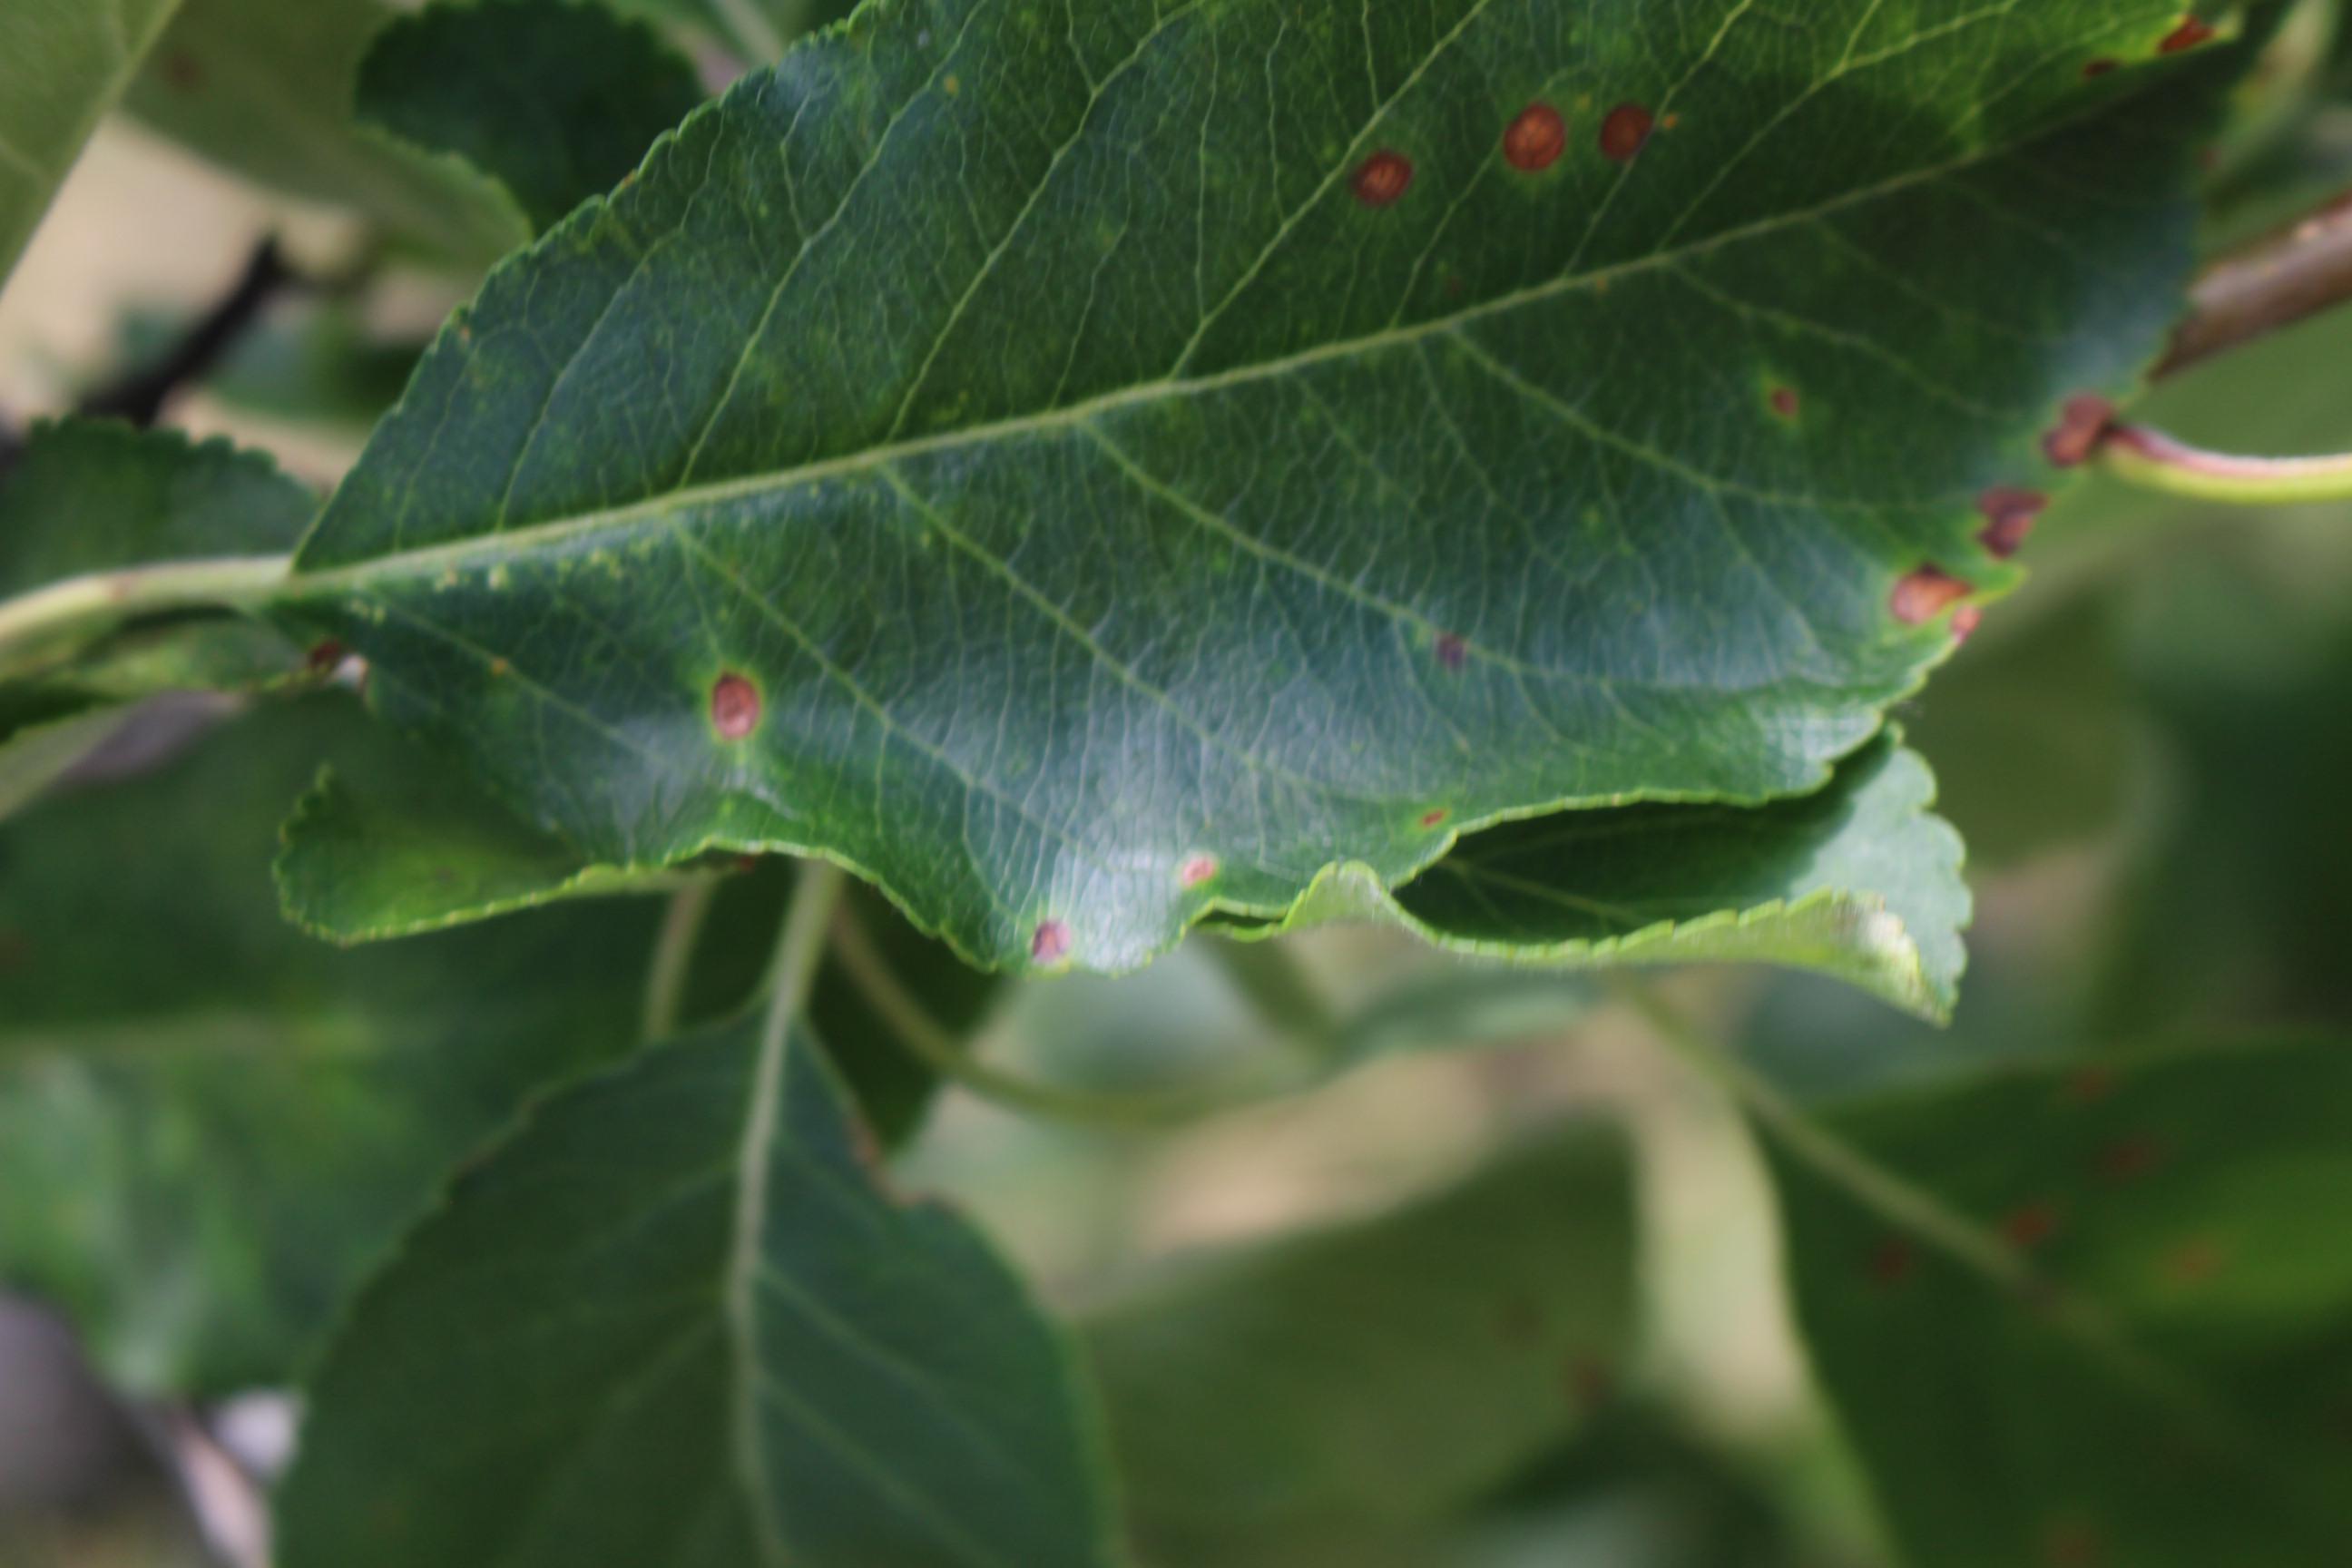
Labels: rust